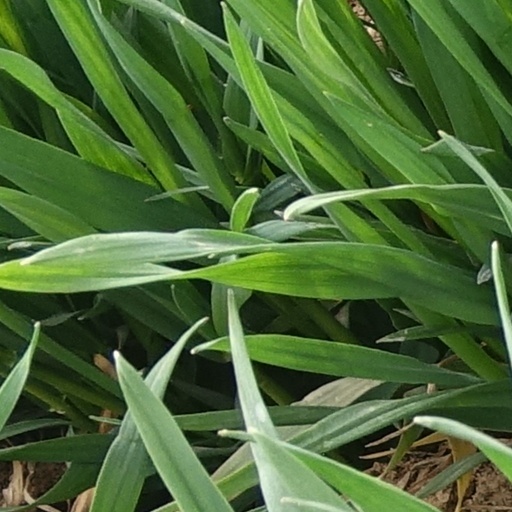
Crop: wheat